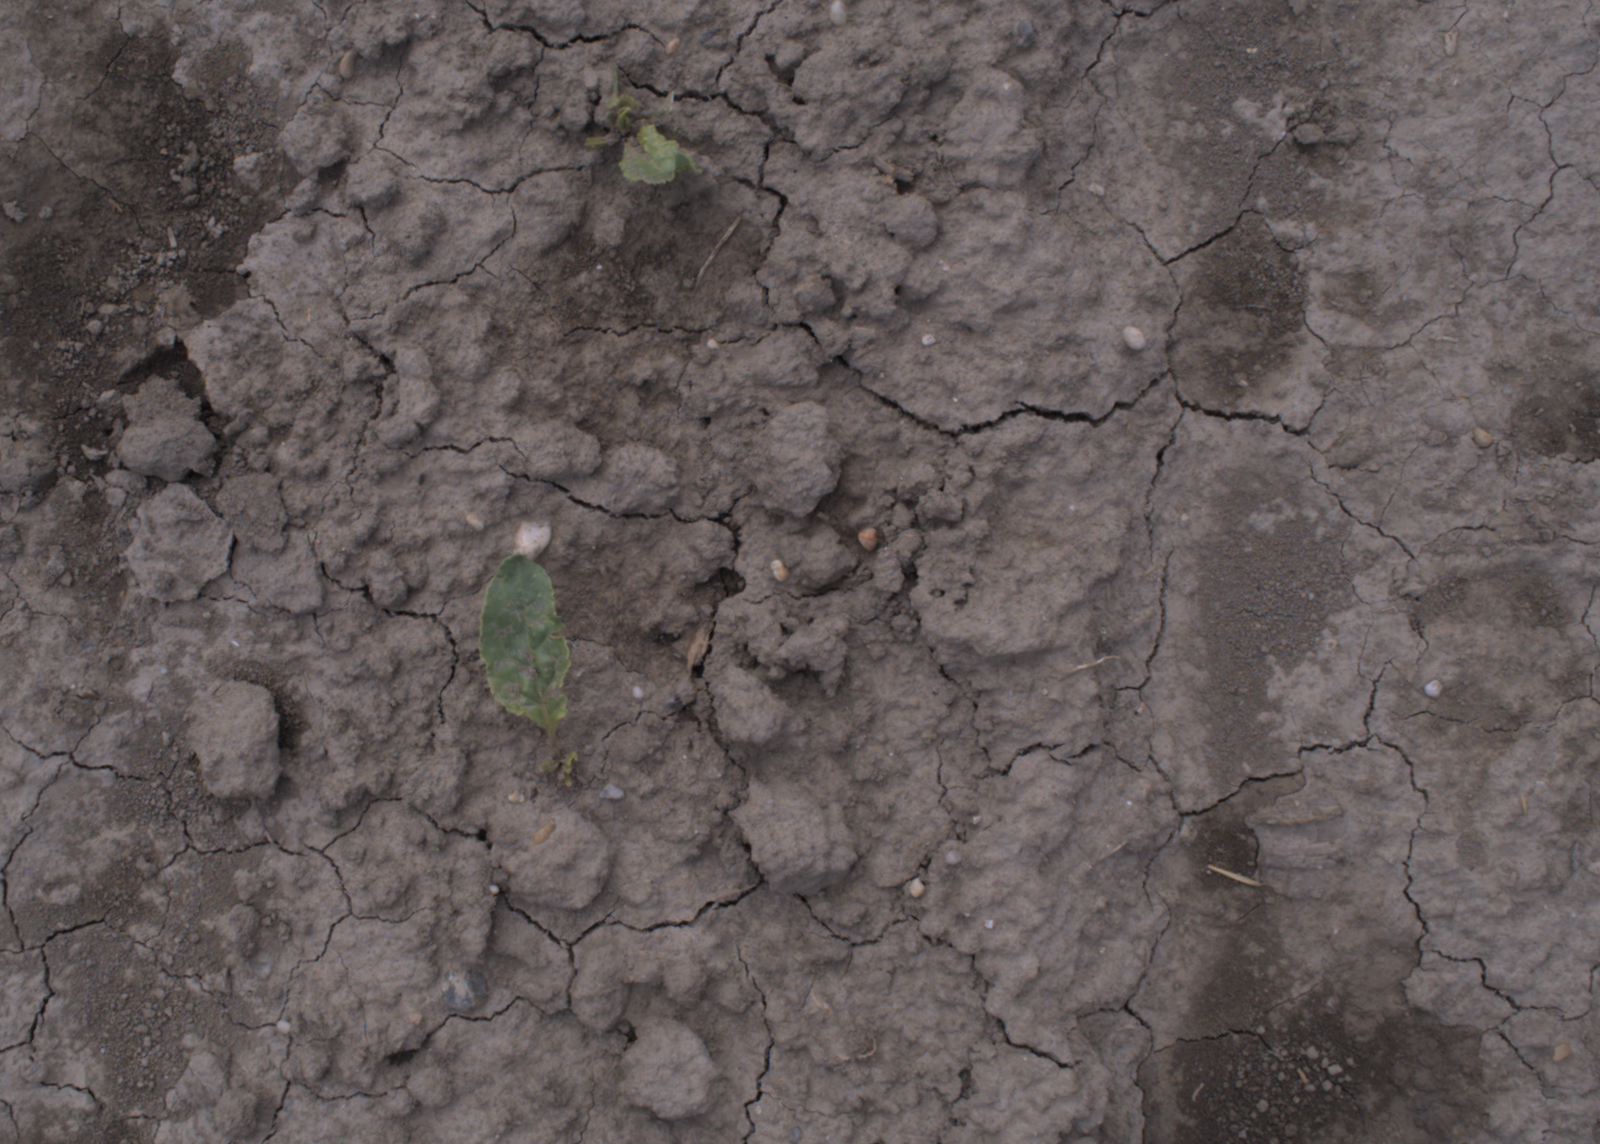
Capture date: 24.08.2020 13:30:05
Weather: mixed
Wind: medium
Seeding date: 21.07.2020
Plant canopy height (mm): 910